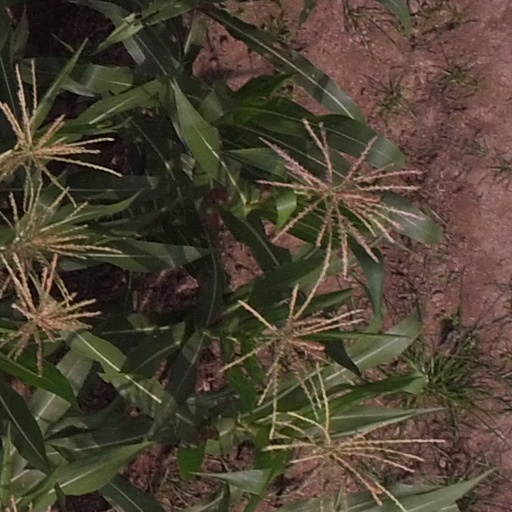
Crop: maize; corn